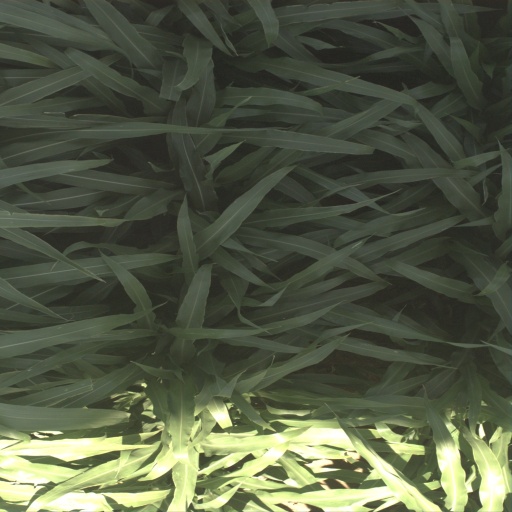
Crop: sorghum